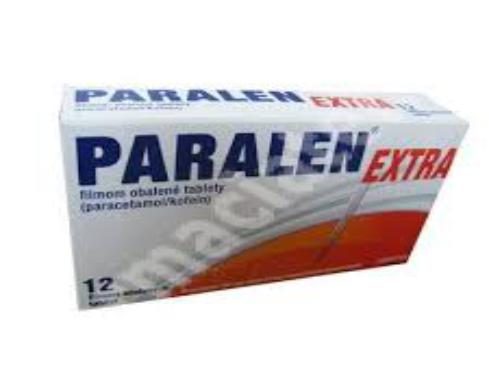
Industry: Medical